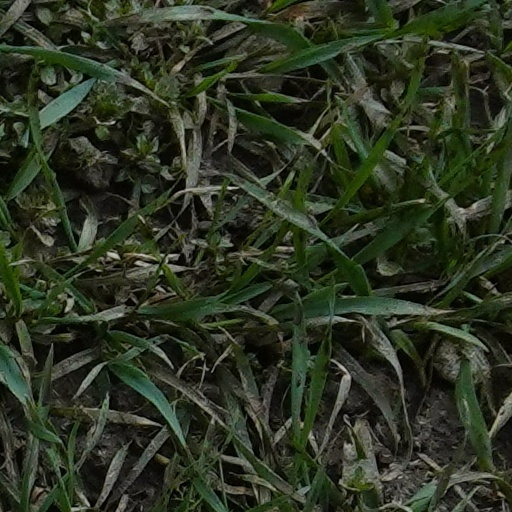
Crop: wheat